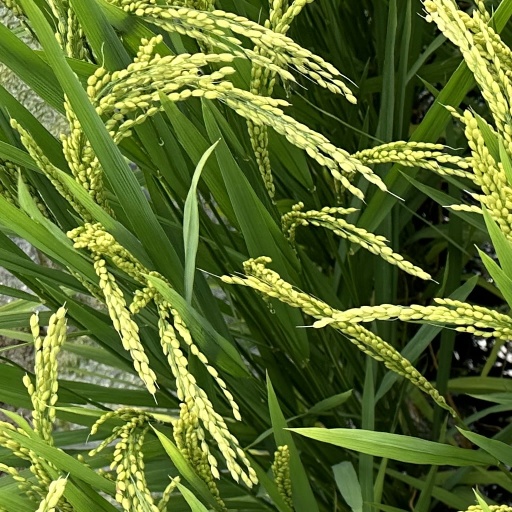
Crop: rice